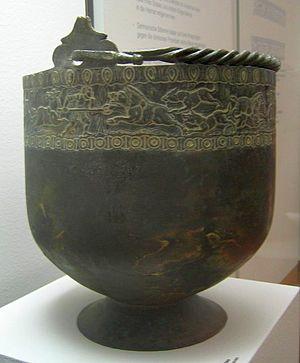
Un seau, également appelé chaudière en français québécois, est un récipient en forme de cylindre, ou de cône tronqué, à fond généralement plat, et muni d'une anse rabattable pour le transport. Il est utilisé pour le transport de liquides et parfois de solides. Il peut également être un emballage pour le stockage de certains produits industriels ou alimentaires, auquel cas il possède un couvercle de fermeture.